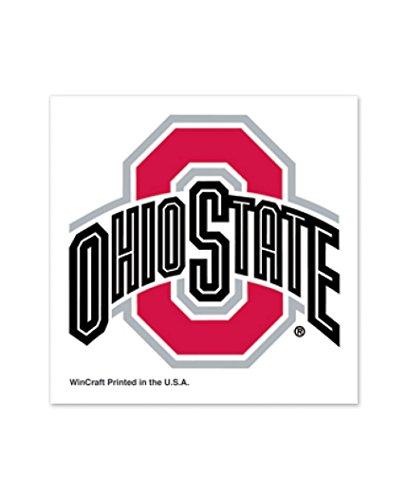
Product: WinCraft NCAA Ohio State Buckeyes Temporary Tattoos, One Size, Team Color
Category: Sports & Outdoors | Fan Shop | Toys & Game Room
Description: Each tattoo sheet comes with a multiple collection.
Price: $6.26
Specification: Shipping Weight: 0.8 ounces (View shipping rates and policies)|ASIN: B003JOYJ8I|Item model number: 032085721471|    #13635    in Sports Fan Toys & Game Room    |    #70494    in Toys & Games Activities & Amusements